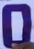
Number: 0